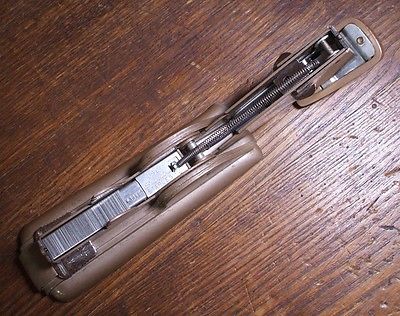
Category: stapler